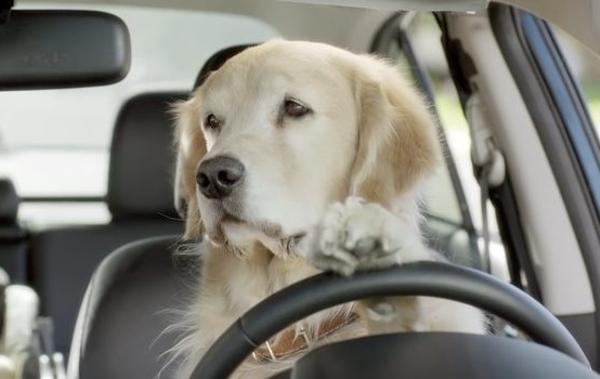
回答: お、あの車のナンバー、ワンワンワンワンやん